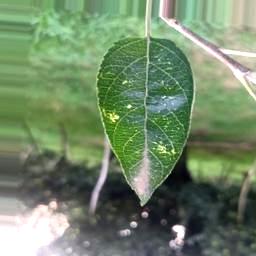
Label: Apple_Mosaic